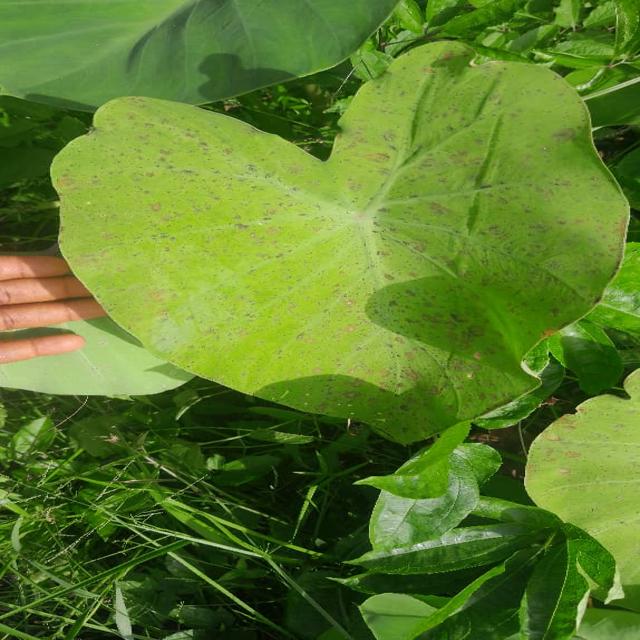
Label: Early_Blight